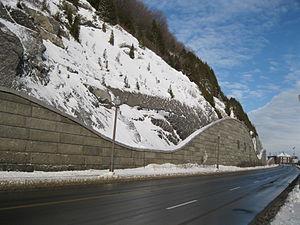
Cap Diamant, Près-de-Ville, Vieux-Québec
La bataille de Québec a lieu le 31 décembre 1775 entre les forces de l'armée continentale américaine et celles des britanniques défendant la ville de Québec, dans les premiers stades de la guerre d'indépendance américaine. La bataille aboutit à la première défaite majeure de la guerre pour les Américains, qui subissent de lourdes pertes. Le général Richard Montgomery est décédé, Benedict Arnold est blessé et Daniel Morgan ainsi que 400 de ses hommes sont faits prisonniers. La garnison de la ville, formée à la fois de troupes régulières et de milices, est commandée par le gouverneur de la province de Québec, le général Guy Carleton. Les forces britanniques connaissent peu de pertes durant la bataille.